Moshe Shem Tov

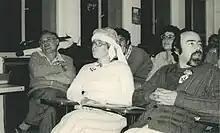
A communities' evening in the leadership course. From the left to the right: Chaim Apter, an Acha employee and coordinator of the course; Ilana Saban, a participant in the course; Shmuel Goldstein (hears), a social worker and the course teacher; Behind Shmuel, Dalia Hopper (hears), a social worker, a teacher in the course and a year later coordinator of social workers in the Acha.

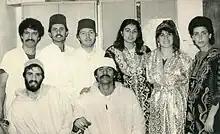
Students of the course in traditional costumes in the evening of the communities. On the right is Suzy, then the chairwoman of the Netanya branch; Third from the right, and first from the left (sitting) – Ilana Abu and Nissim Kakun, who appeared on Channel 1 TV broadcast in the "Listen to Silence" campaign; Second from left (standing) – Avraham Almakias, who was later active in the Acha Haifa branch; third from left (standing) David Ben-David, who was later elected to the Audit Committee of Acha at the General Meeting. Abu married David Cohen, who was also a student of the course, and later was elected as the chairman of Be'er Sheva branch, while Abu served alongside him as the secretary of the branch, and in 1989 Abu was elected to Acha Center.

Shem Tov approved the leadership courses for the Deaf people, which lasted for four consecutive cycles, and each cycle lasted a year. Leadership is the ability of a leader or an elected official to lead a public to a vision or a goal. For being a leader, abilities are needed, and the course provided it. The participants learned these abilities to lead their public to its goal, even if it was a party at the club. The class was attended by Deaf young people from all over the country. They were elected in preliminary sortings conducted by the candidates themselves, when veteran activists of Acha observed them and then took part in the final choice, alongside weighing the results of the young people themselves.